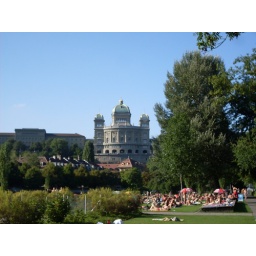
Swiss parliament from the river bank with the strand and water park in the foreground